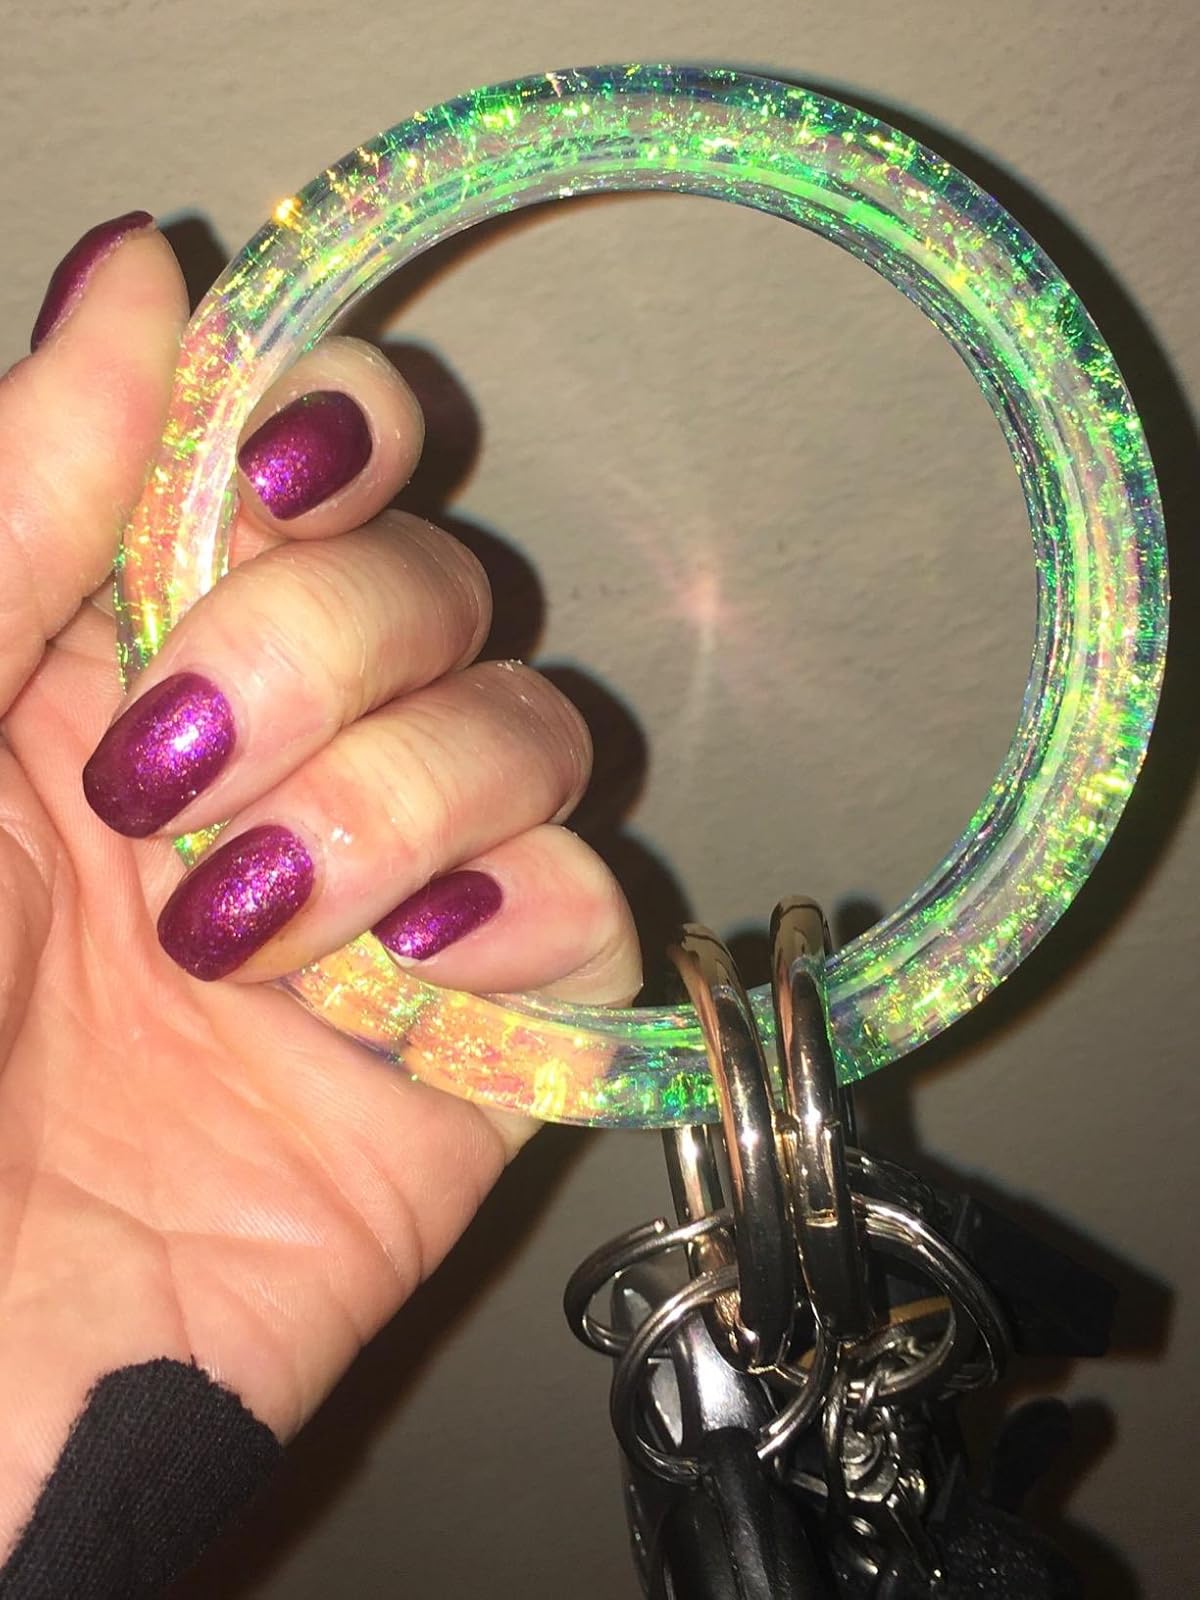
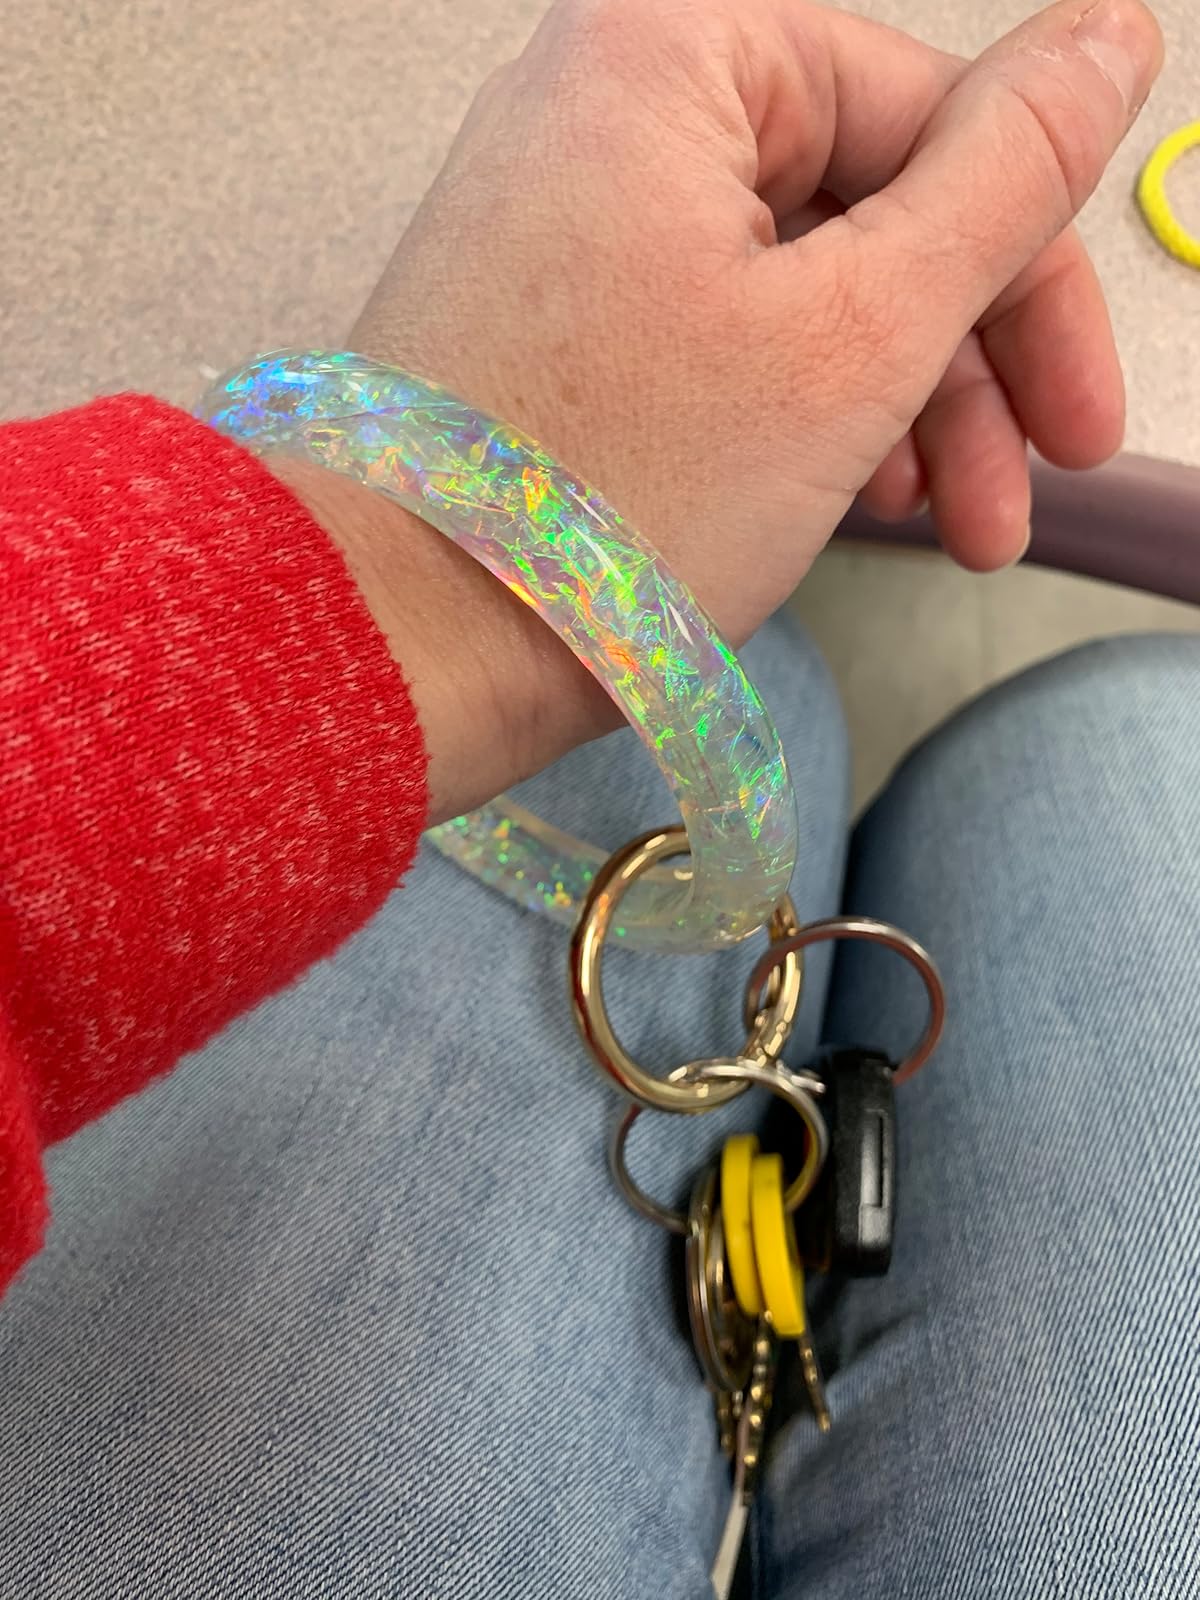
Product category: accessories_keychain
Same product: yes